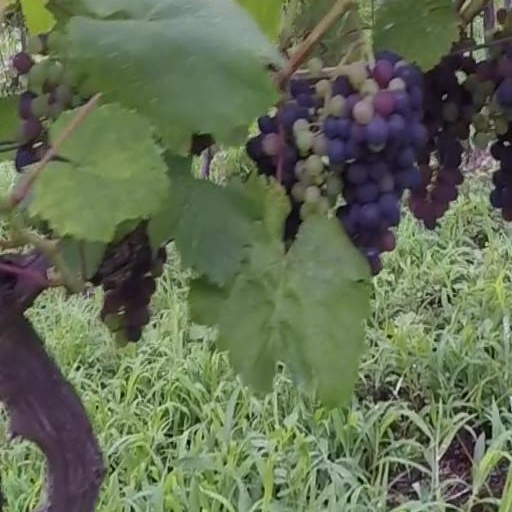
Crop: grape